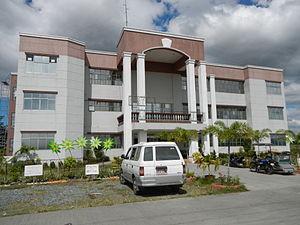
Bocaue est une municipalité de la province de Bulacan, aux Philippines.